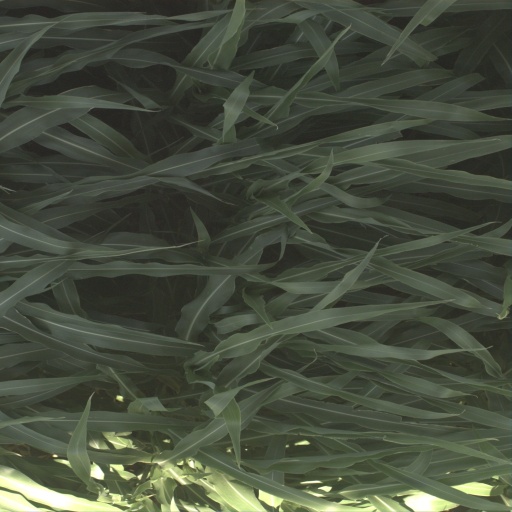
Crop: sorghum